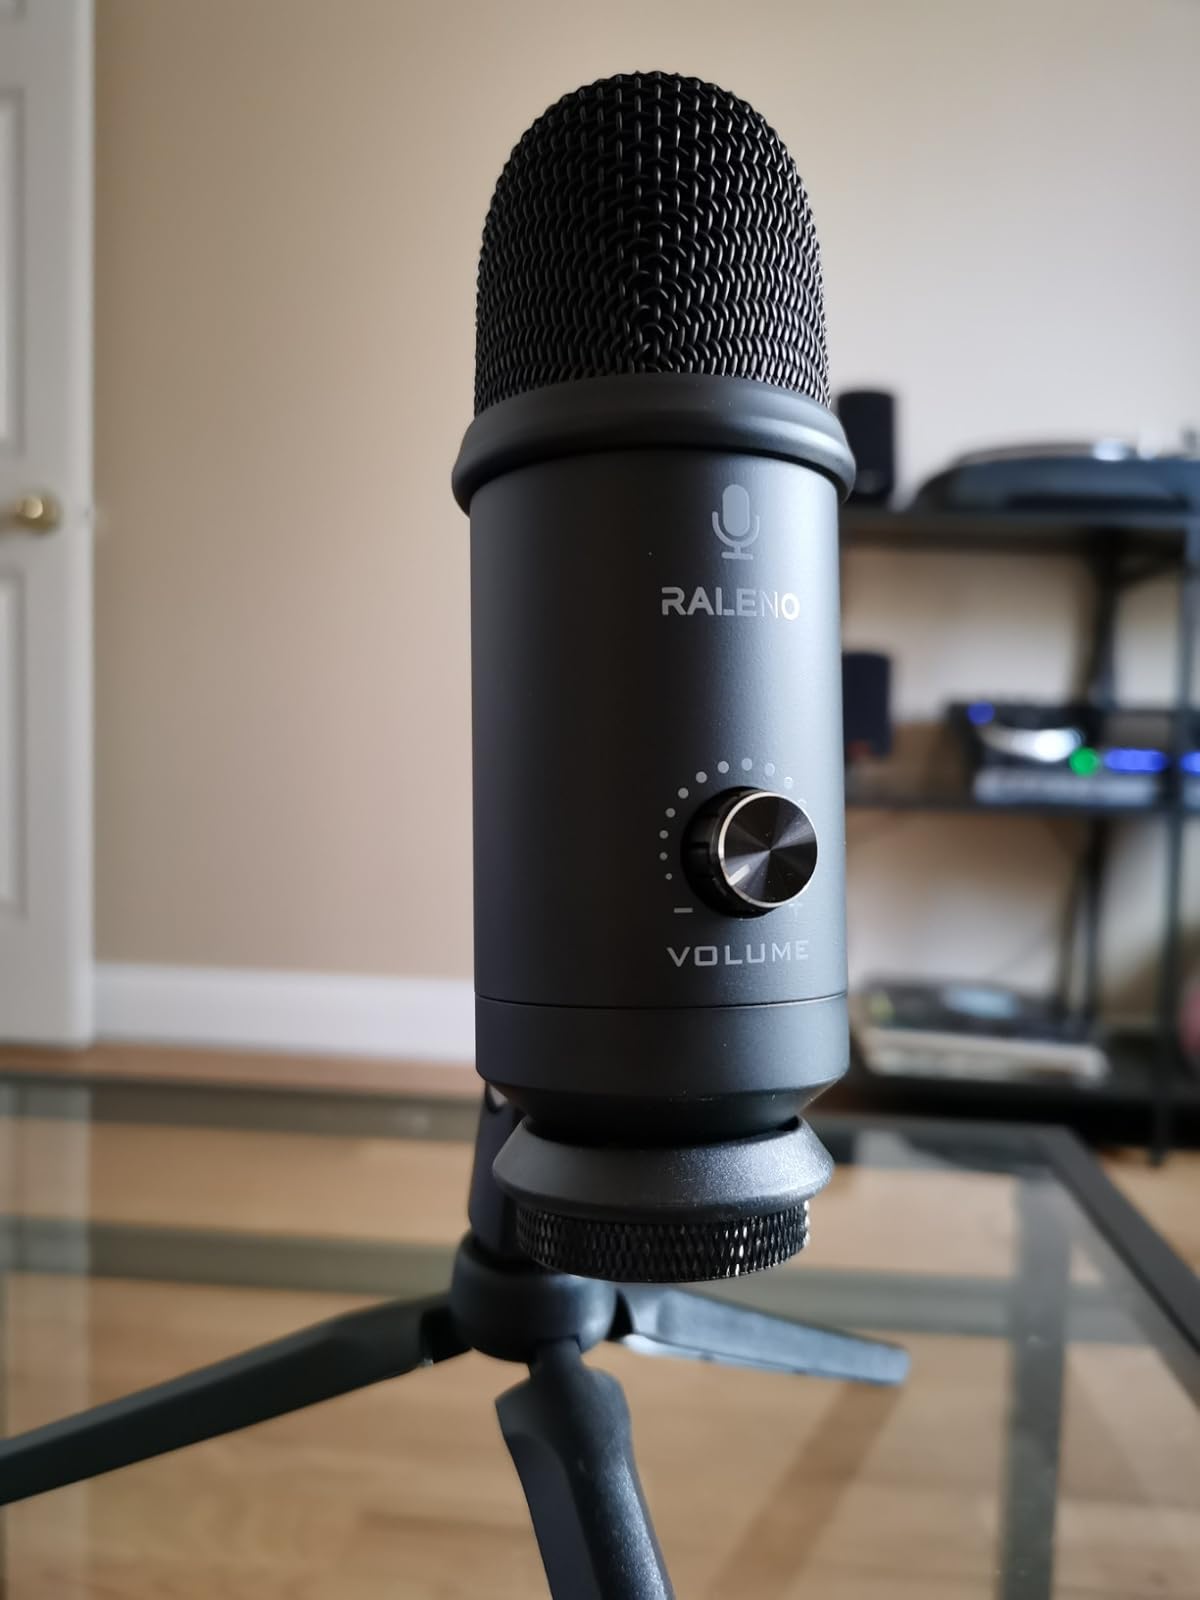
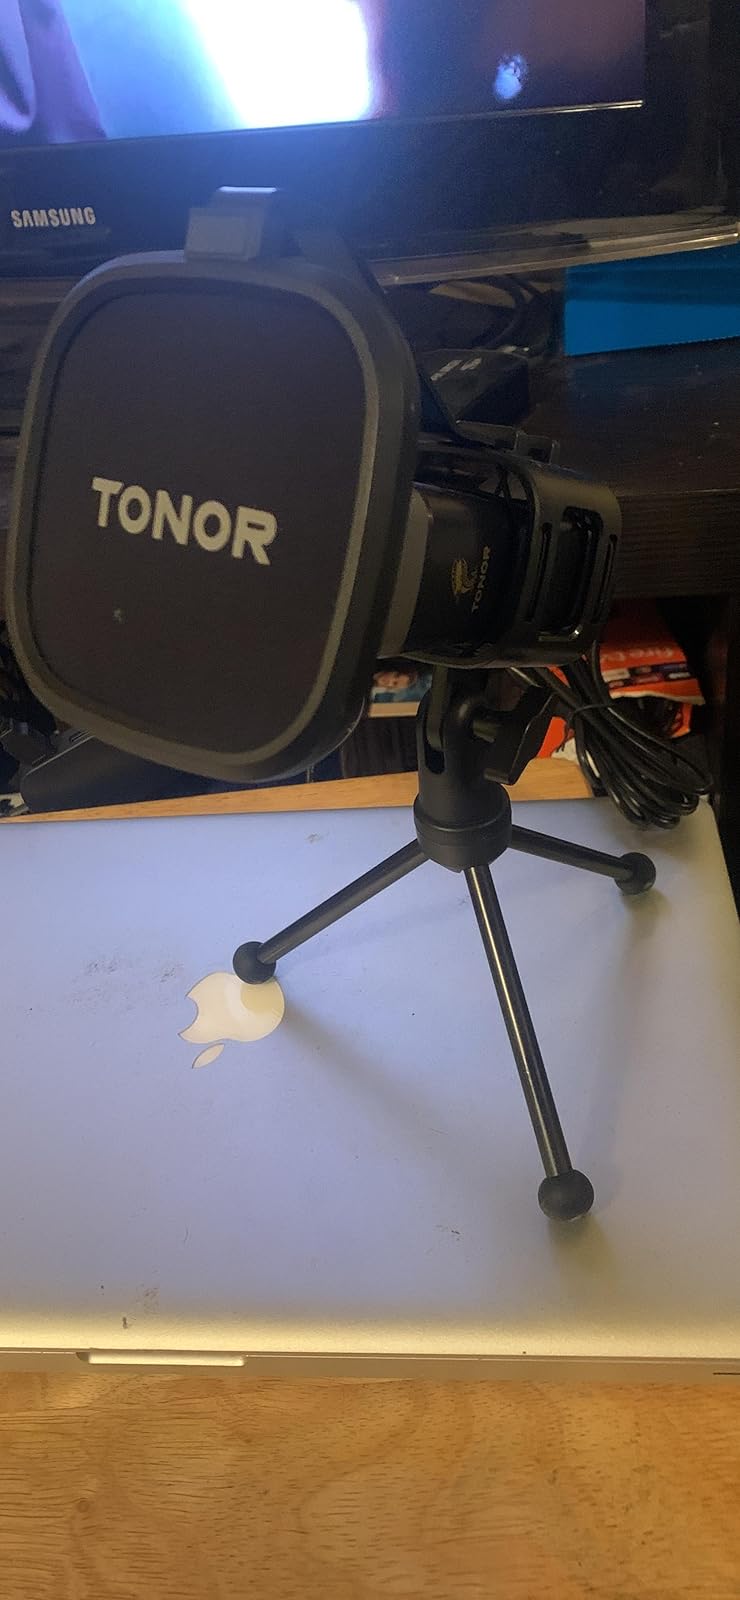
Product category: microphone
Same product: no